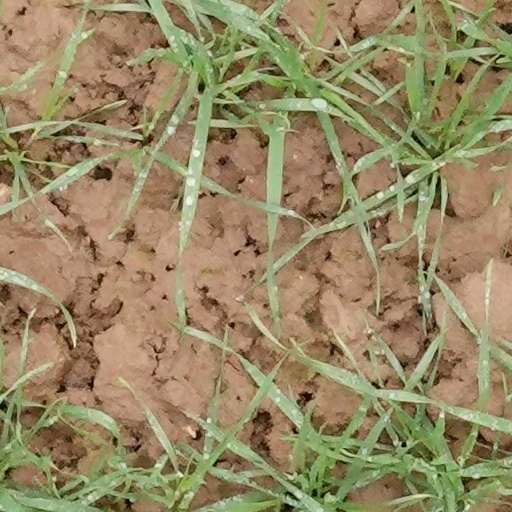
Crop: wheat